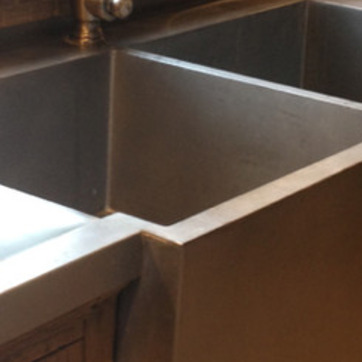
Material: metal